Soroban

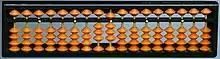
Another variant of soroban

The soroban is composed of an odd number of columns or rods, each having beads: one separate bead having a value of five, called and four beads each having a value of one, called . Each set of beads of each rod is divided by a bar known as a reckoning bar. The number and size of beads in each rod make a standard-sized 13-rod soroban much less bulky than a standard-sized suanpan of similar expressive power.